1st Space Launch Squadron

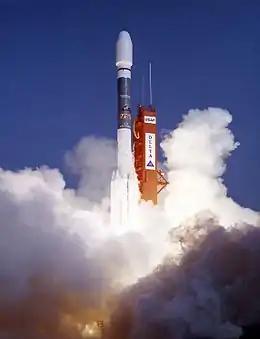
A Delta II launch from Cape Canaveral AFS

The United States Air Force's 1st Space Launch Squadron was a space launch unit located at Cape Canaveral Air Force Station, Florida. It was responsible for USAF Delta II launches from its activation in October 1990 to its inactivation in August 2009.